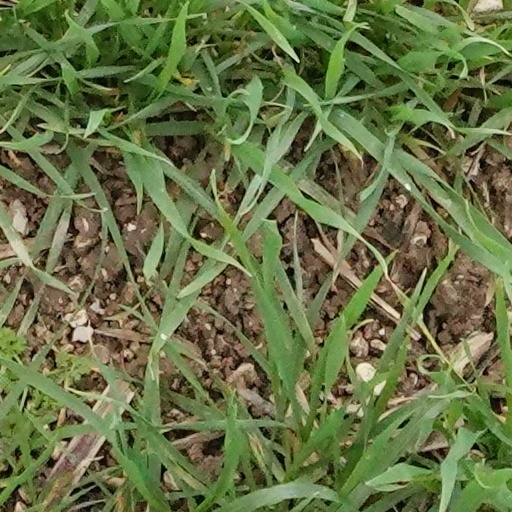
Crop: wheat